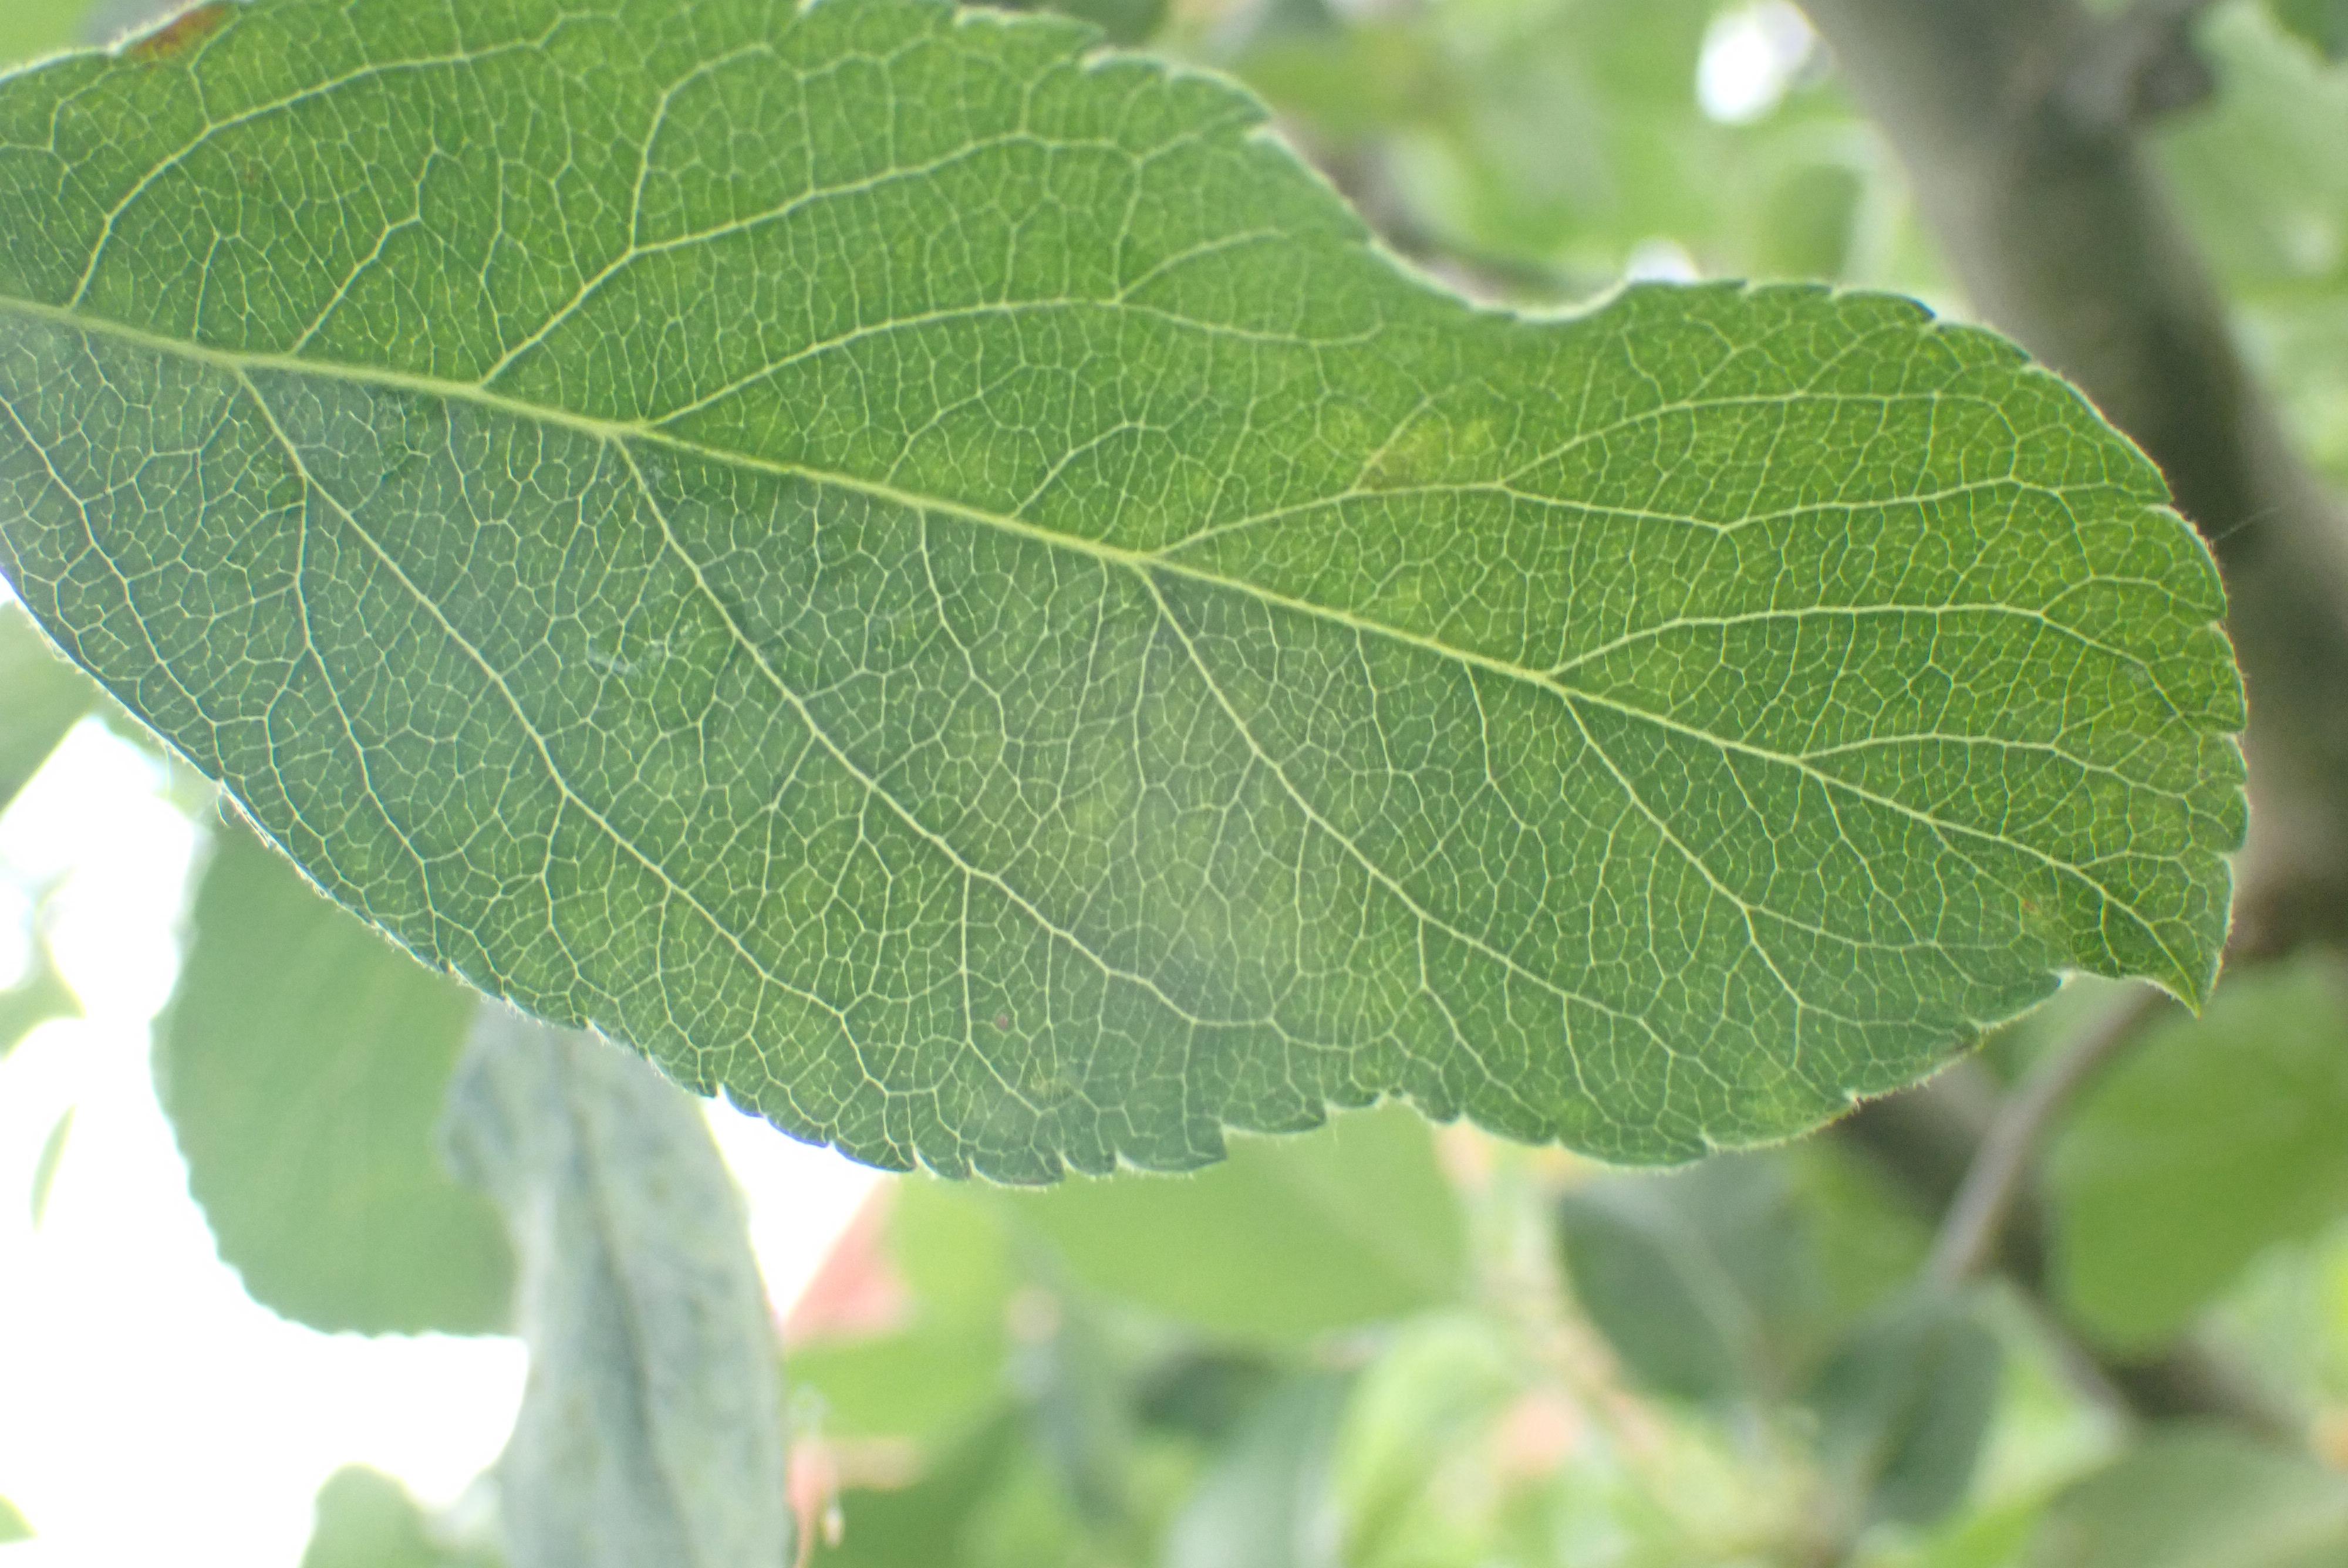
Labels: scab